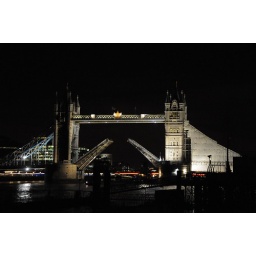
tower bridge by night